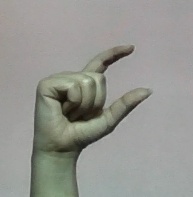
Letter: dal